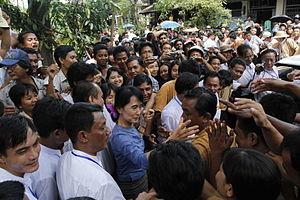
Daw Aung San Suu Kyi, née le 19 juin 1945 à Rangoun, est une femme d'État birmane, figure de l'opposition non-violente à la dictature militaire de son pays. Elle est lauréate du prix Nobel de la paix en 1991.